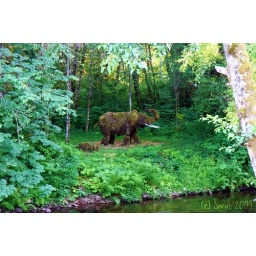
elephants in the forest